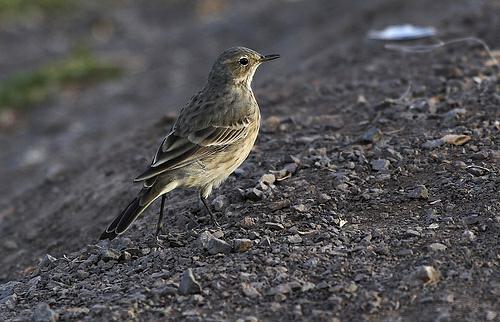
A photo of a american pipit